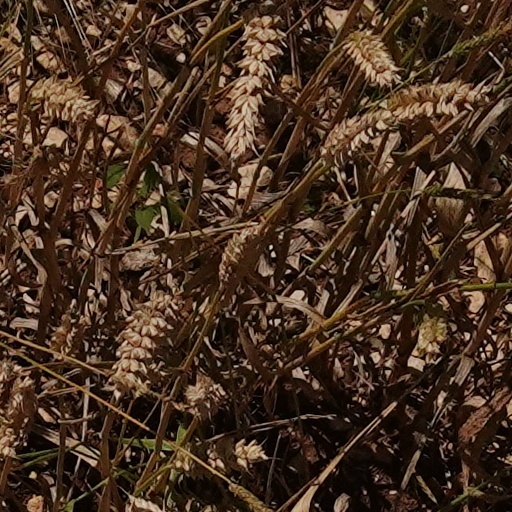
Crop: wheat